Catholic theology

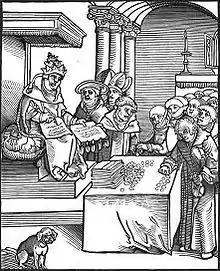
The pope depicted as the Antichrist, signing and selling indulgences, from Martin Luther's 1521 "Passional Christi und Antichristi", by Lucas Cranach the Elder

The Catholic Church teaches that the fate of those in purgatory can be affected by the actions of the living.